Earl of Orkney

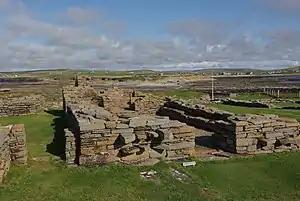
Ruins on the Brough of Birsay, once the seat of the early Norse "jarls" of Orkney. The Brough is now a tidal islet but in earlier times it was connected to Mainland Orkney by an isthmus.

Earl of Orkney, historically Jarl of Orkney, is a title of nobility encompassing the archipelagoes of Orkney and Shetland, which comprise the Northern Isles of Scotland. Originally founded by Norse invaders, the status of the rulers of the Northern Isles as Norwegian vassals was formalised in 1195. Although the Old Norse term "jarl" is etymologically related to "earl", and the jarls were succeeded by earls in the late 15th century, a Norwegian "jarl" is not the same thing. In the Norse context the distinction between jarls and kings did not become significant until the late 11th century and the early jarls would therefore have had considerable independence of action until that time. The position of Jarl of Orkney was eventually the most senior rank in medieval Norway except for the king himself.